The Celebration Tour

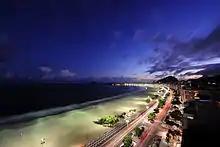
The single concert at Rio de Janeiro's Copacabana Beach saw Madonna play to a crowd of over 1.6 million people, the biggest audience of her career.

Before the concert, the screen displays an artwork by Los Angeles-based artist Jess Cuevas, showing a distorted picture of Madonna. After a DJ set, the concert begins with an introduction by Bob the Drag Queen, who walks to the stage through the audience set to a remix of "Deeper and Deeper" (1992), wearing a Marie Antoinette inspired dress, similar to the one worn by Madonna during the 1990 MTV Video Music Awards performance of "Vogue". He tells the audience about Madonna's beginnings in New York City in the late 1970s and early 1980s. Following the speech, Madonna appears on the circular center stage to perform "Nothing Really Matters" in the black Yohannes Kimono. "Everybody" and "Into the Groove" follow; the singer loses the kimono and switches to the Fındıkoğlu tailcoat. She's joined by dancers dressed in 1980s-inspired gear, while the backdrop screens depict a New York City skyline. Following a speech where she tells the audience that she's going to "tell you the story of my life", and is joined by a dancer dressed like her younger self, Madonna sings "Burning Up" on guitar as VHS-style projections of the CBGB play on the backdrops. "Open Your Heart" has the singer writhing on a chair, echoing the music video.